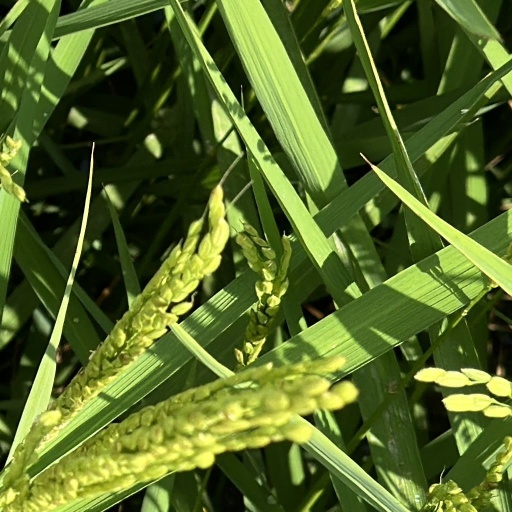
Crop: rice